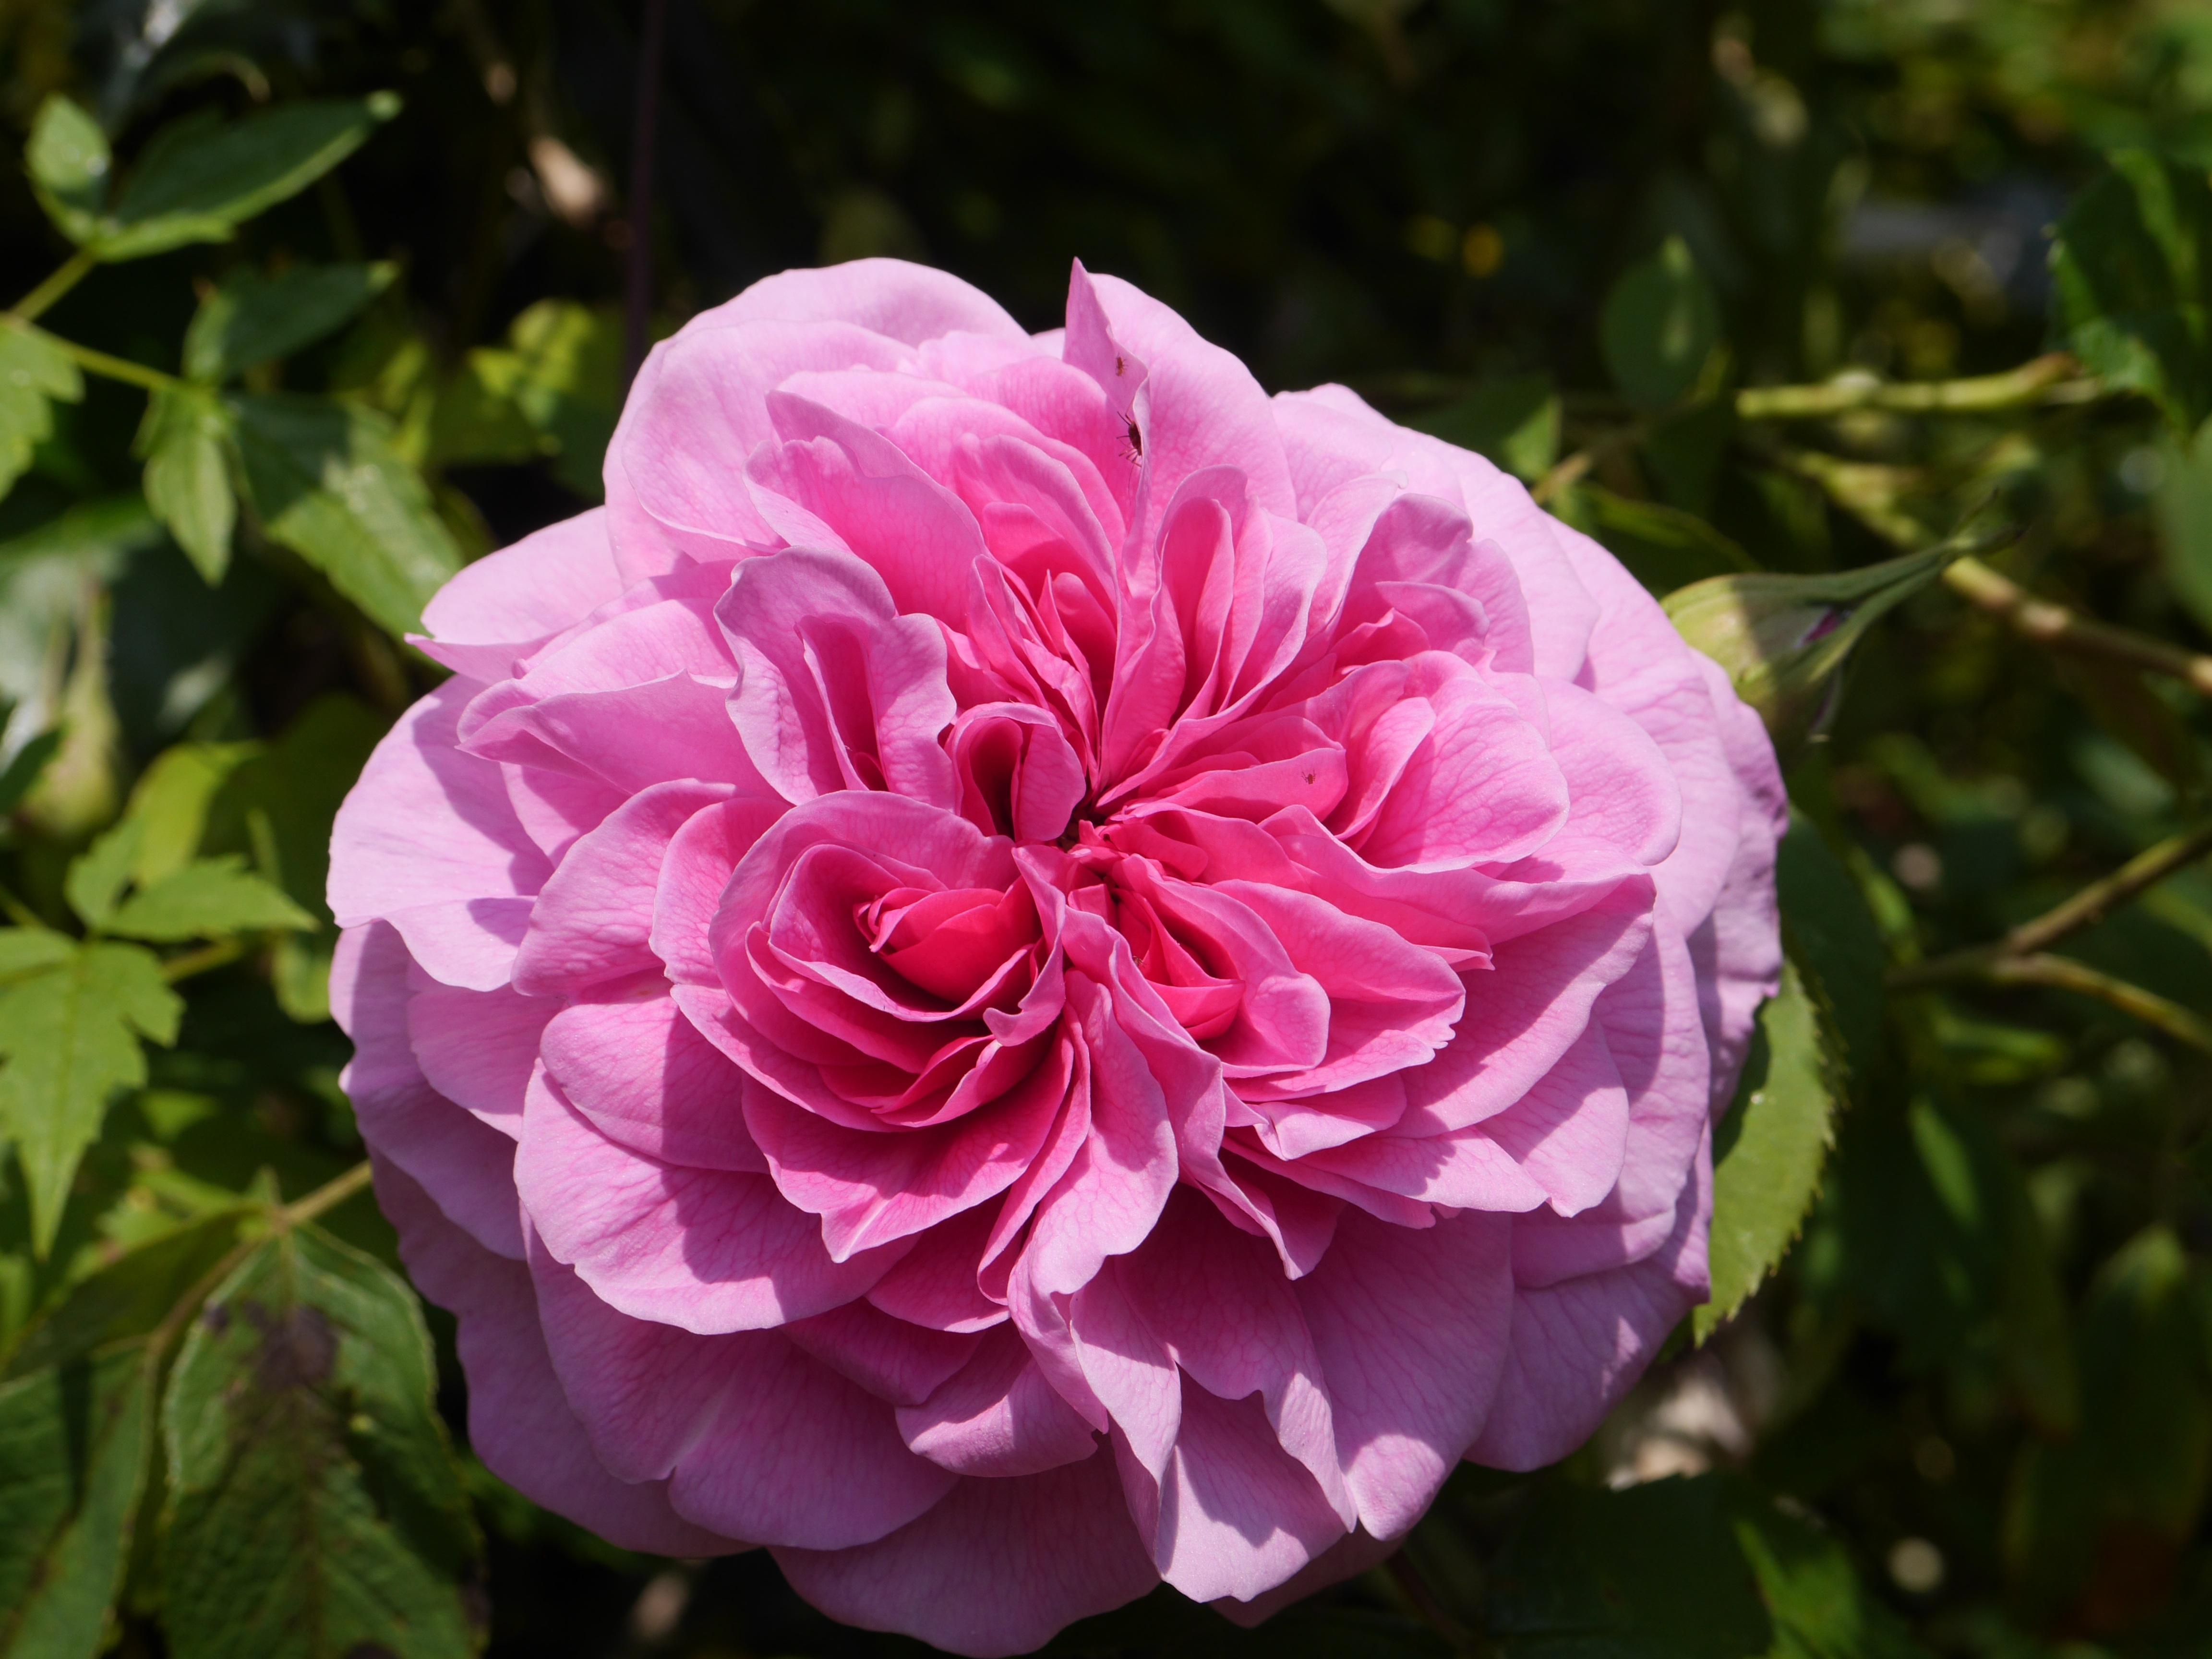
blossom, plant, flower, petal, bloom, rose, pink, pink rose, peony, floribunda, flowering plant, garden roses, rose family, land plant, rosa centifolia